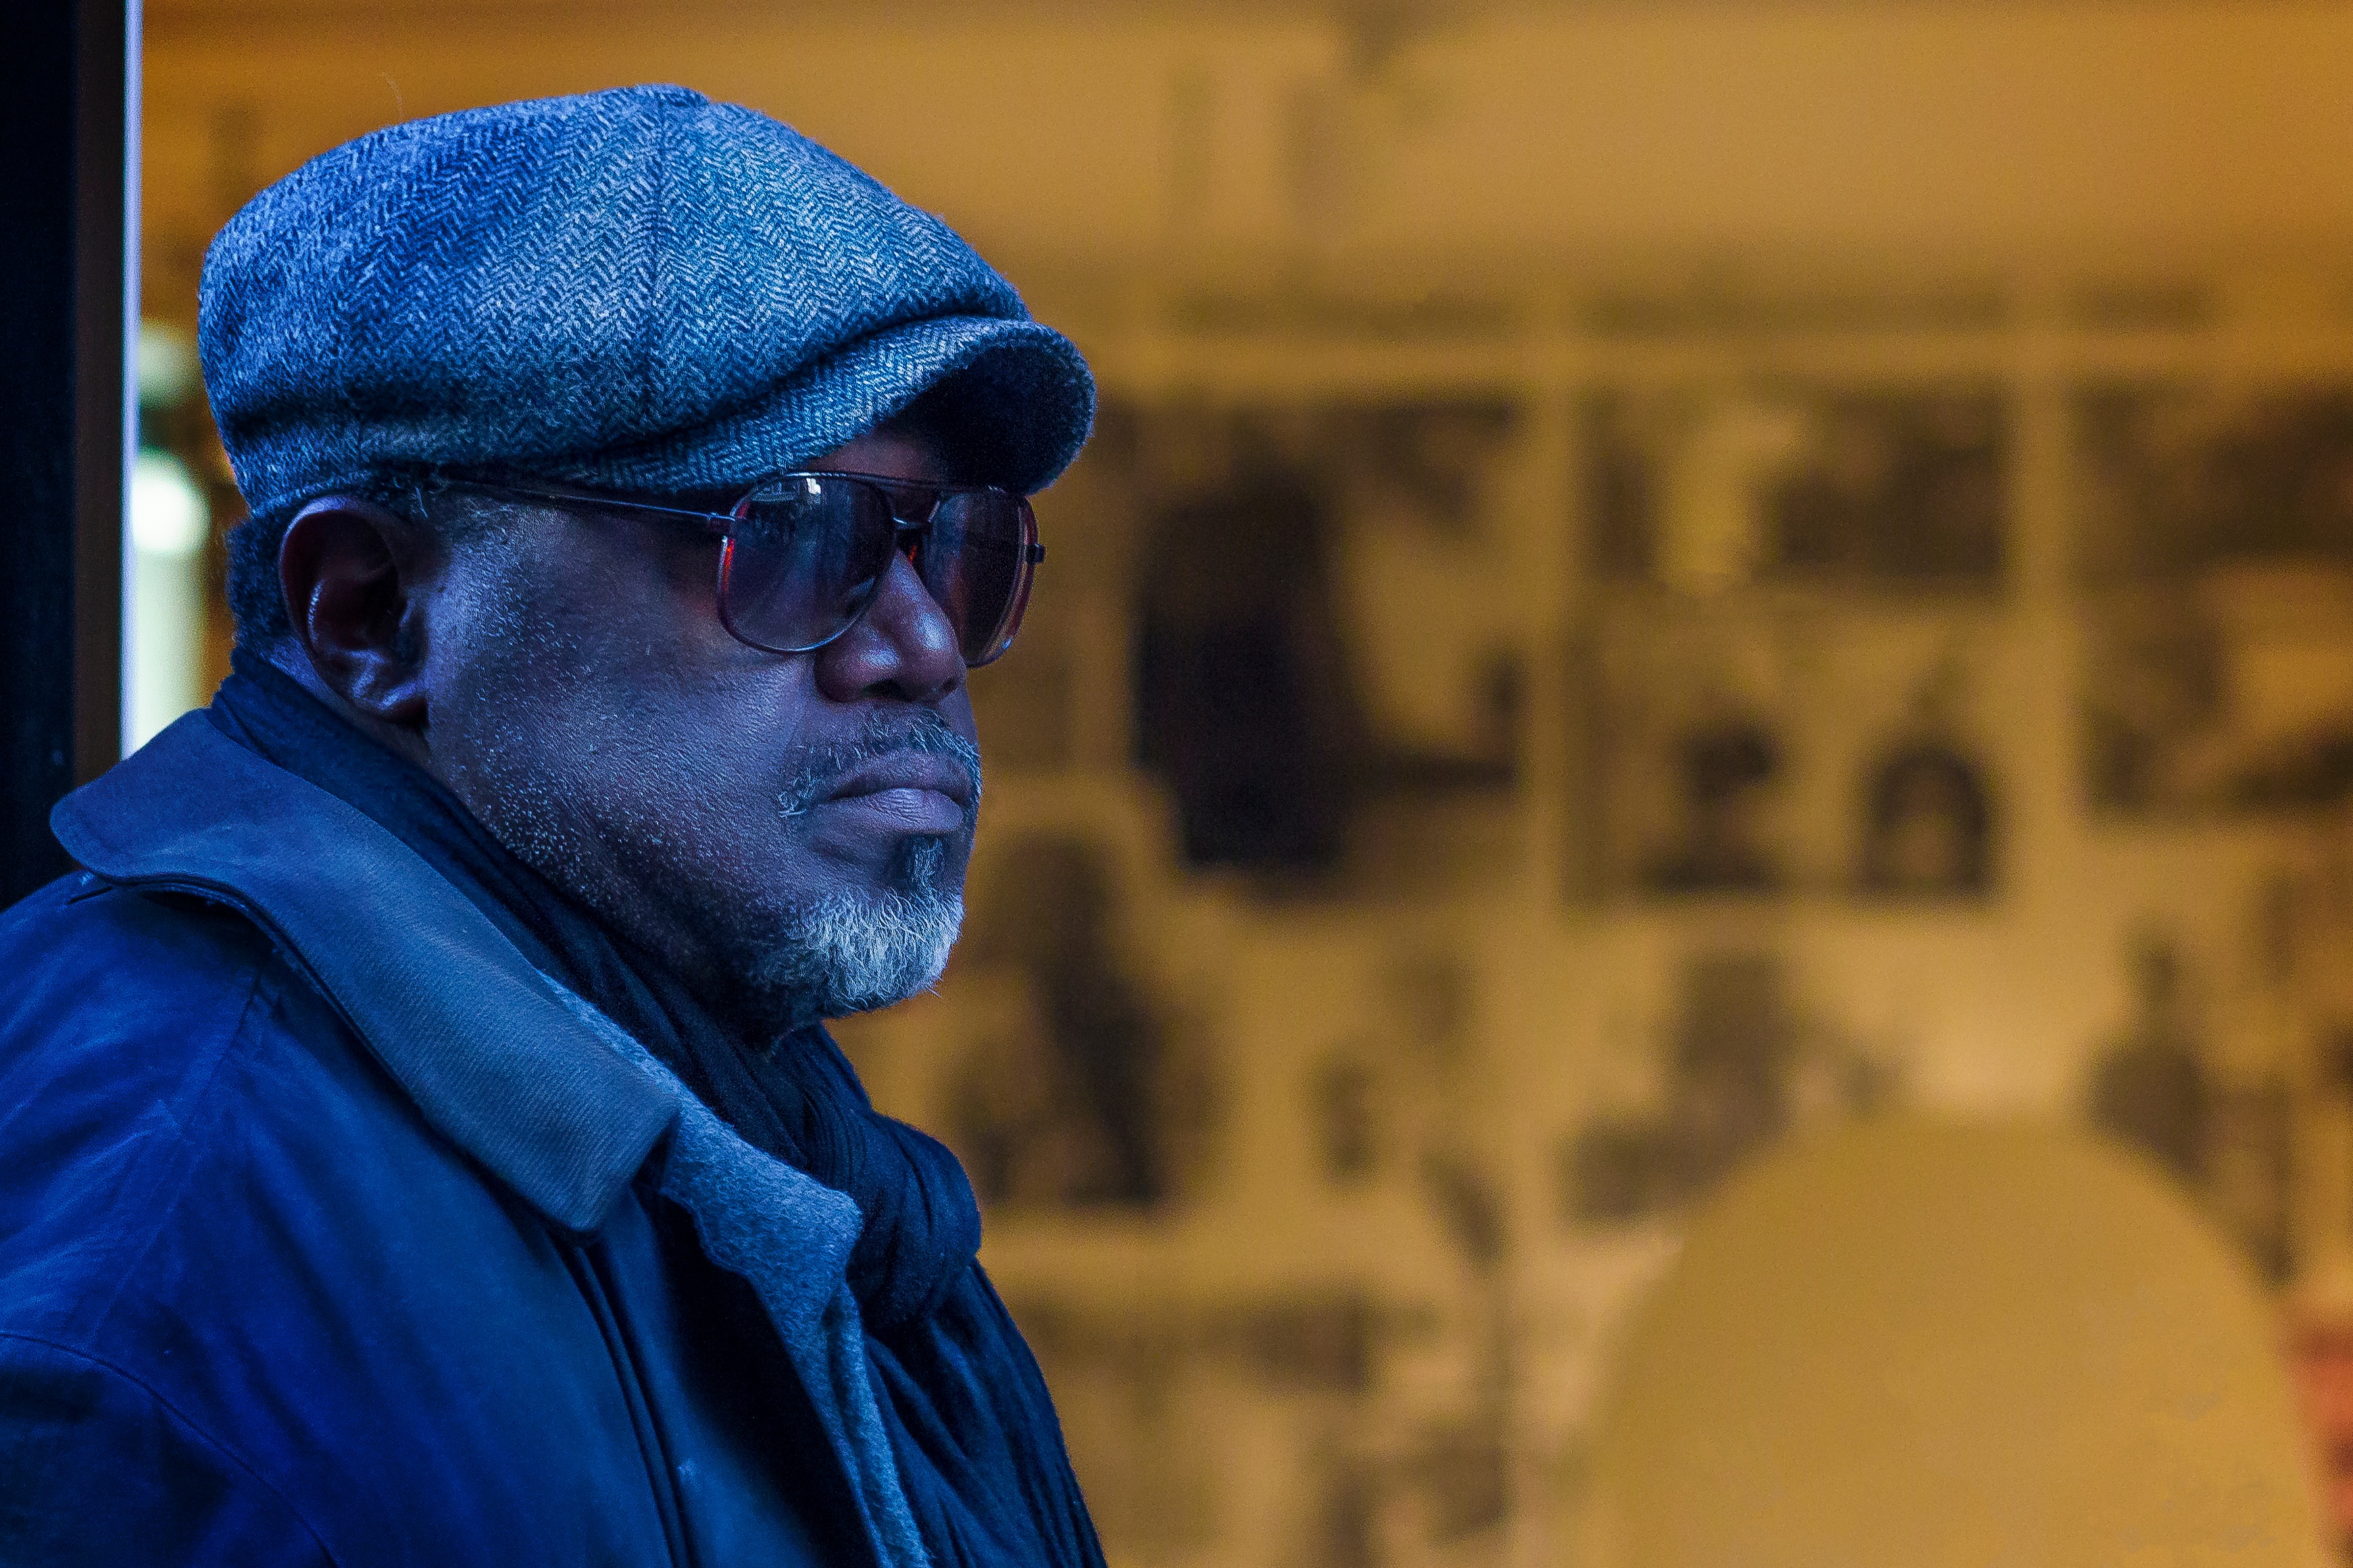
man, person, people, male, statue, portrait, color, blue, temple, head, photograph